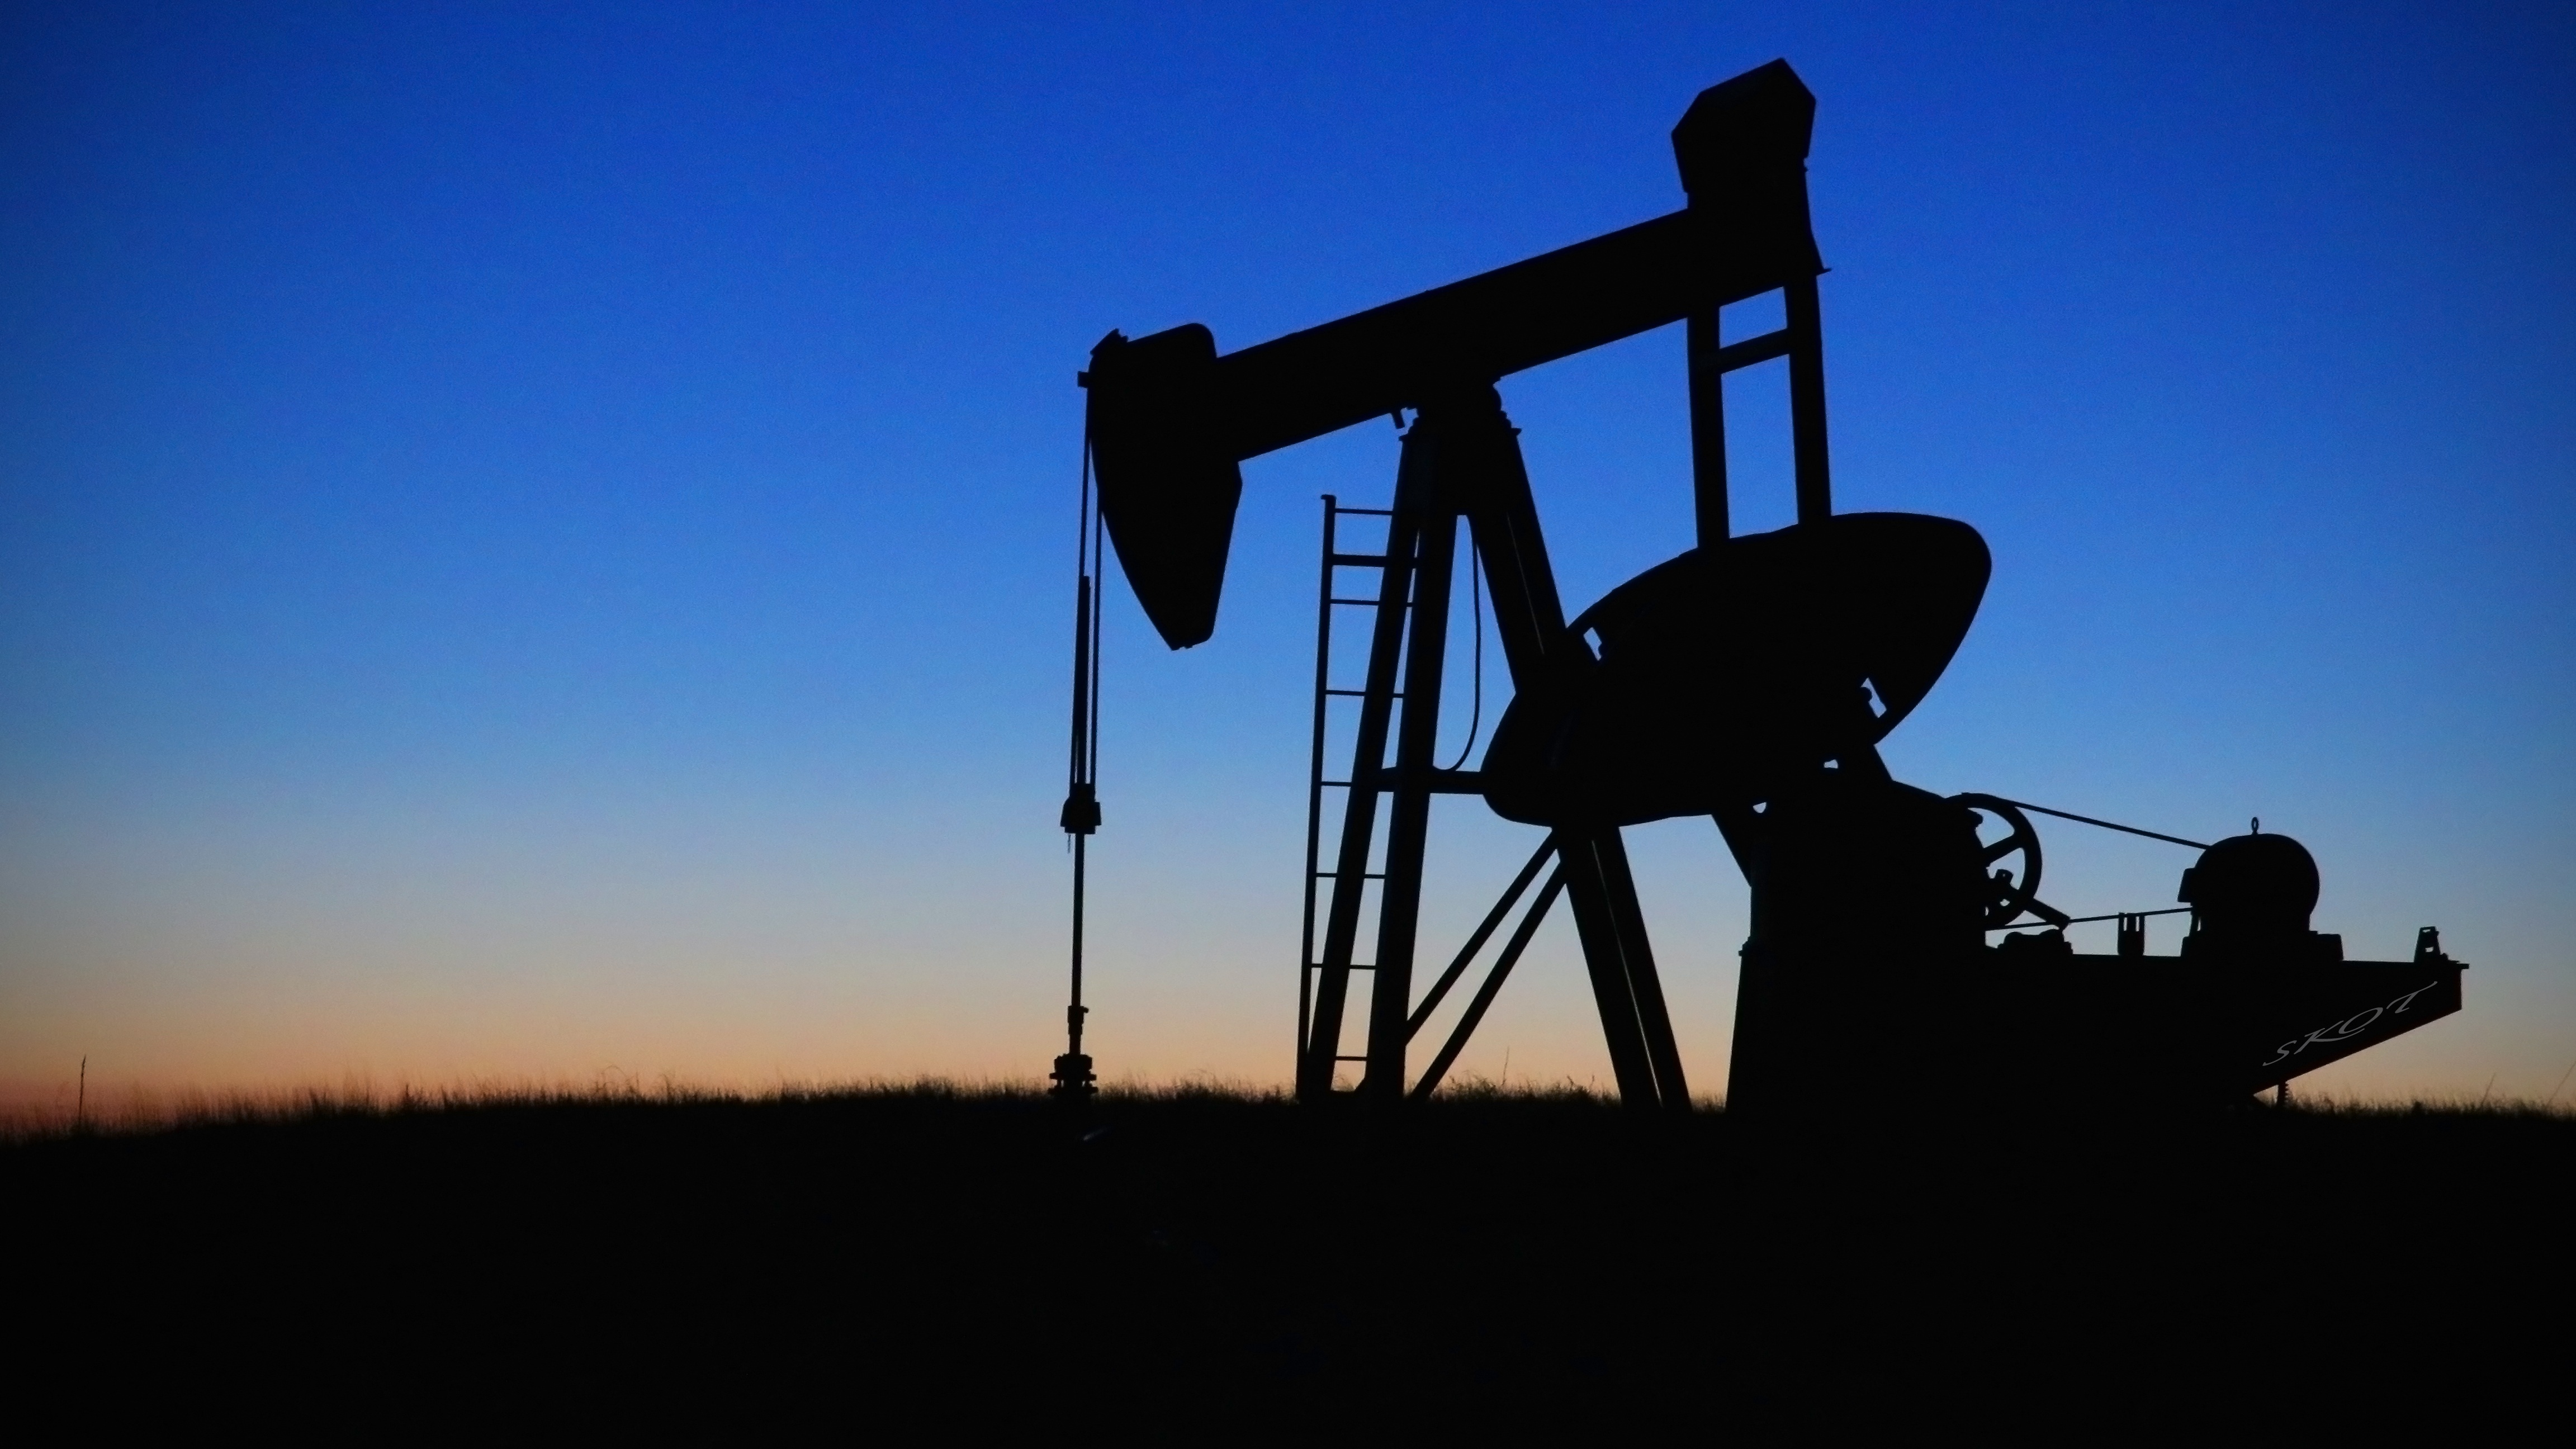
silhouette, sky, wind, equipment, industrial, machine, industry, electricity, energy, pump, power, gas, exploration, gasoline, jack, oil, fuel, petroleum, oilfield, oil field, pump jack